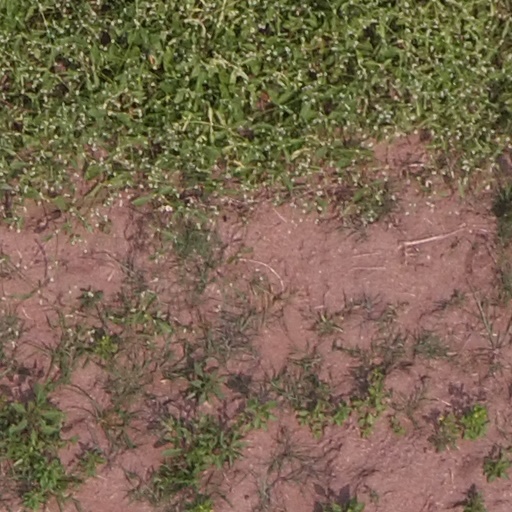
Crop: maize; corn